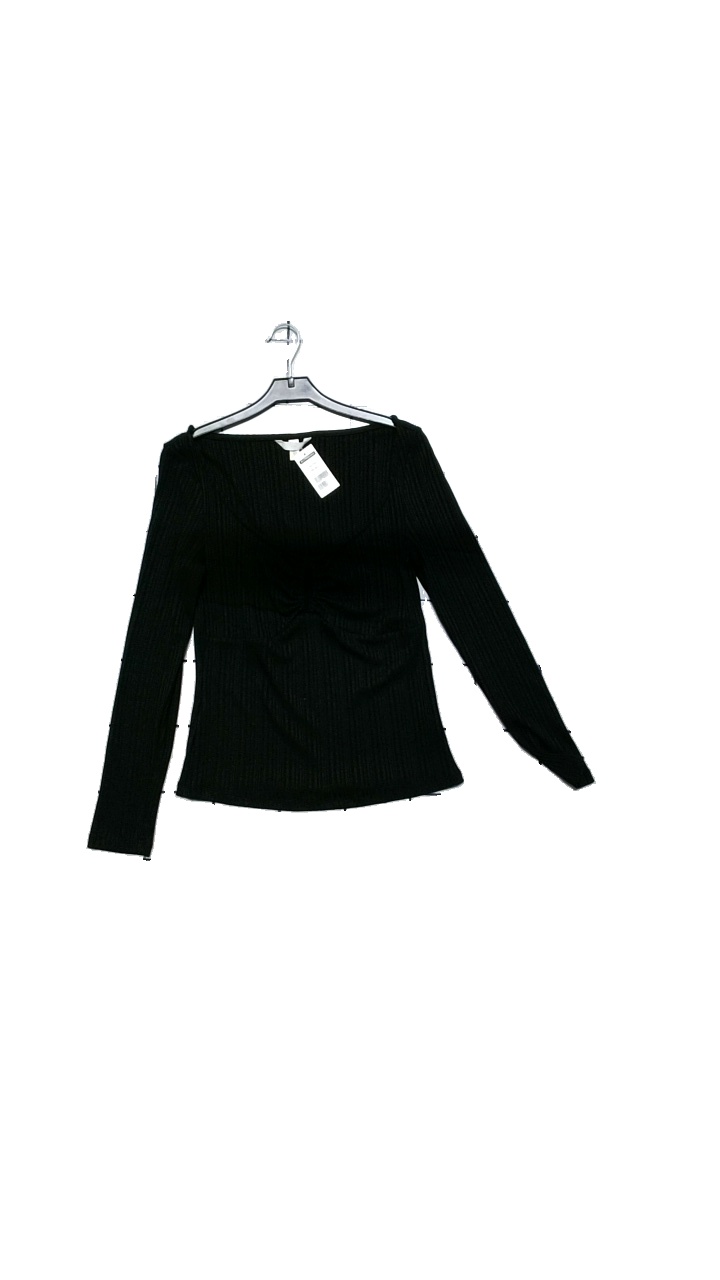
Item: Top (Ladies)
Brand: H&m
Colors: Black
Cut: Tight, V-collar
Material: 51% viscose, 44% polyester, 5% elastane
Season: All
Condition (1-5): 5
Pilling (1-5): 4
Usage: Reuse
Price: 50-100